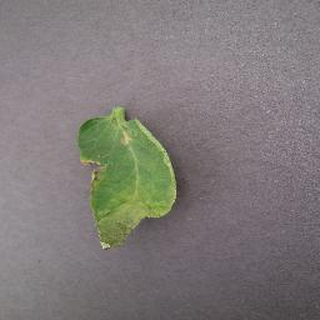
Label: tomato_late_blight